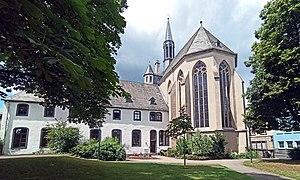
Christuskirche (l’église du Christ) en 2020
Andernach est une ville sur la rive gauche du Rhin, appartenant à l'arrondissement de Mayen-Coblence, dans le land de Rhénanie-Palatinat, en Allemagne. Elle se trouve à environ 20 kilometres au nord de Coblence.